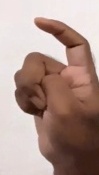
ASL sign: X